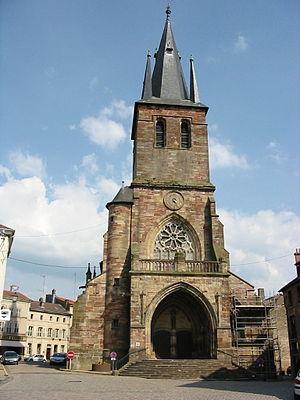
Rambervillers, est une commune du département des Vosges, en région Grand Est.
La Mortagne est une rivière française du Grand Est, qui coule dans les départements des Vosges et de Meurthe-et-Moselle. C'est un affluent de la Meurthe en rive gauche, donc un sous-affluent du Rhin par la Meurthe puis par la Moselle.
L'église Sainte-Libaire est une église catholique située à Rambervillers, dans le département des Vosges, en France.
Sainte Libaire, ou plus rarement Lievière, est une sainte martyre céphalophore lorraine. Elle est martyrisée à la deuxième borne milliaire près d'Apollogranum ou Grandesina, au IVᵉ siècle. Une chapelle Sainte-Libaire, extérieure à la porte du cimetière de Grand, indique le lieu aujourd'hui. Elle aurait été, selon la légende, décapitée en 362, sur l'ordre de l'empereur Julien qui venait rétablir le culte païen en Gaule. Elle est fêtée le 8 octobre dans le rituel de Toul-Nancy, le 7 octobre dans le rituel de Saint-Dié.